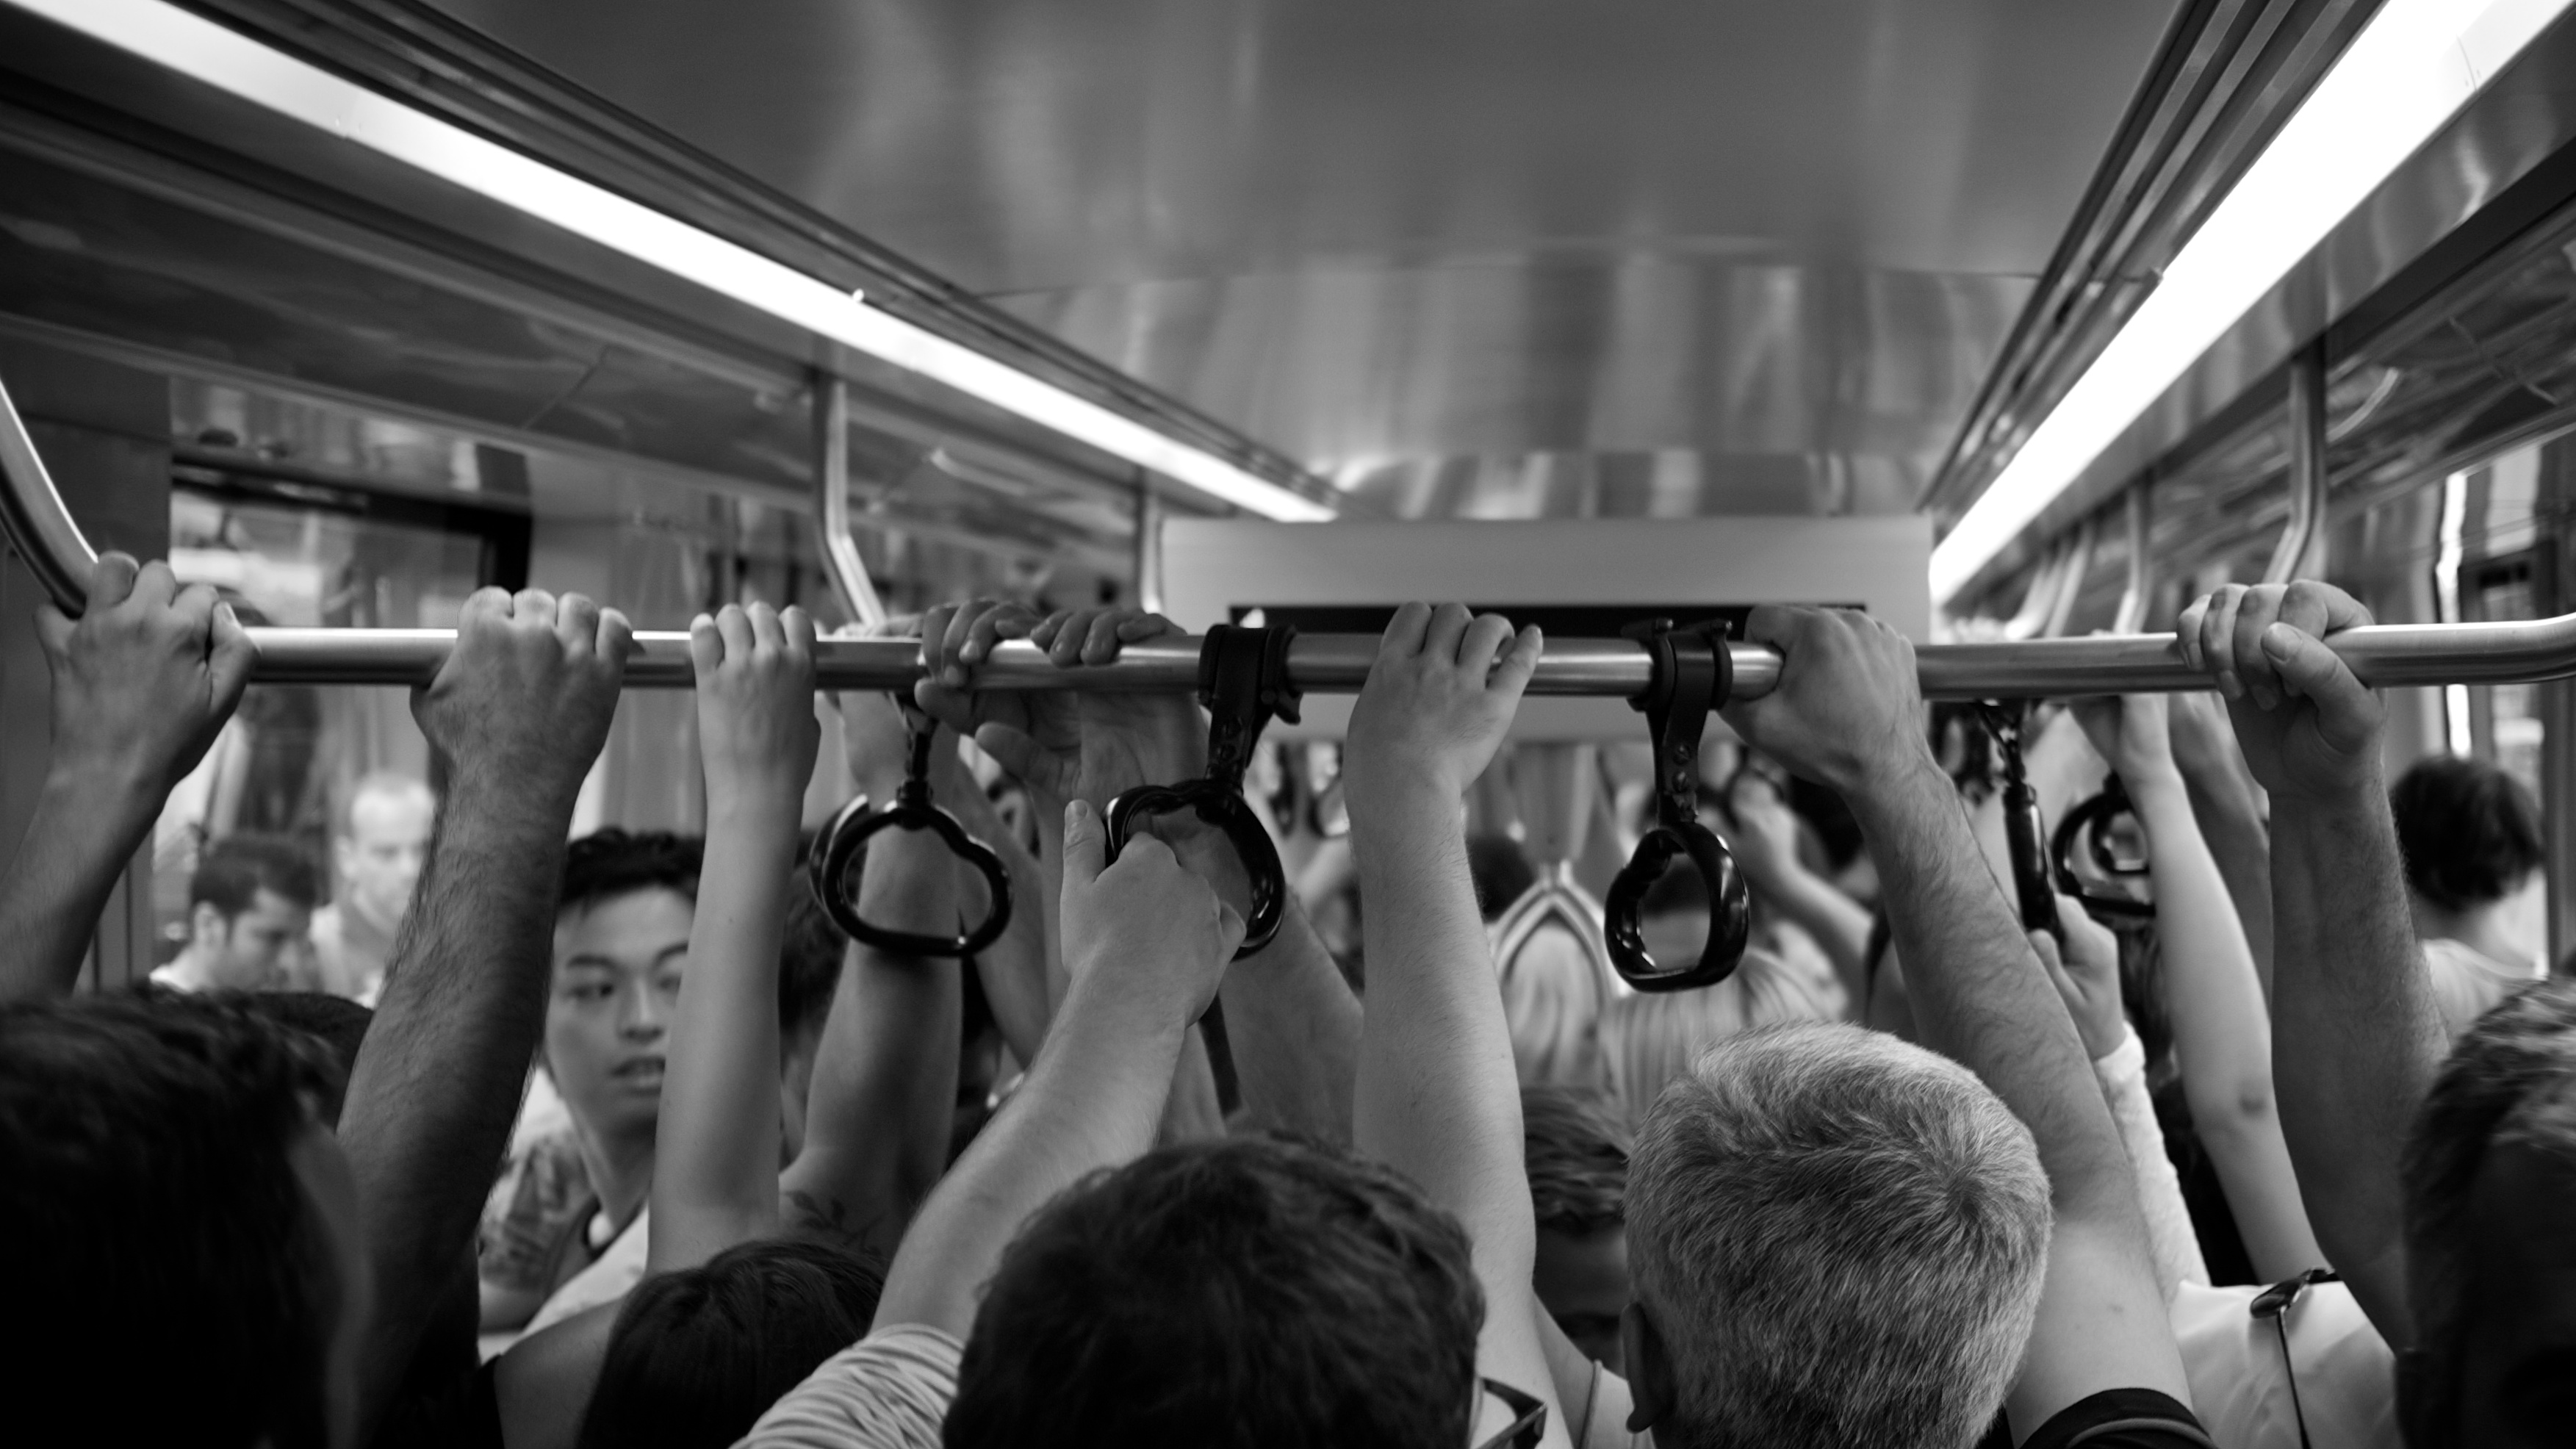
black and white, white, street, photography, crowd, ebook, vehicle, training, black, monochrome, streetphotography, flickr, thomas, video, olympus, omd, fuji, leica, monochrom, leuthard, hcb, thomasleuthard, streettogs, monochrome photography